Sumampa

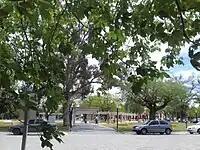
Sumampa

Sumampa is a municipality and village in Santiago del Estero Province in Argentina.